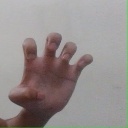
अक्षर: झ